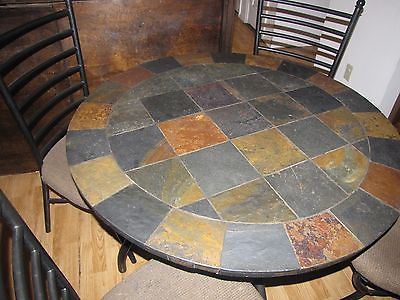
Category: table